Renier van Tzum

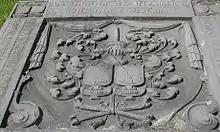
Tombstone of Reynier van Tzum and his wife on churchyard in IJlst

On 29 September 1645 Van Tzum arrived on Deshima, starting as the VOC "opperhoofd" or chief factor on 24 November 1645. As head of the Dutch trading post, he traveled to Edo.